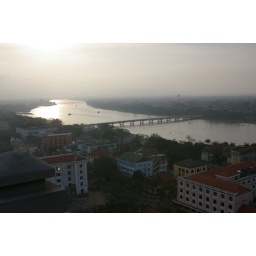
We saw the sun set from the 16th floor bar in the Imperial Hotel. Great view, great service.